Charles Morris (Australian politician)

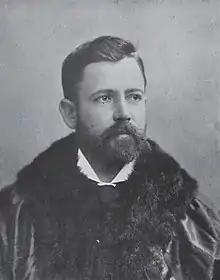

Charles Richard Morris (13 March 1863 – 4 January 1918) was a timber merchant and politician in South Australia.